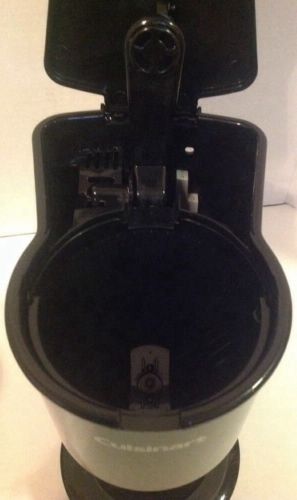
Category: coffee maker